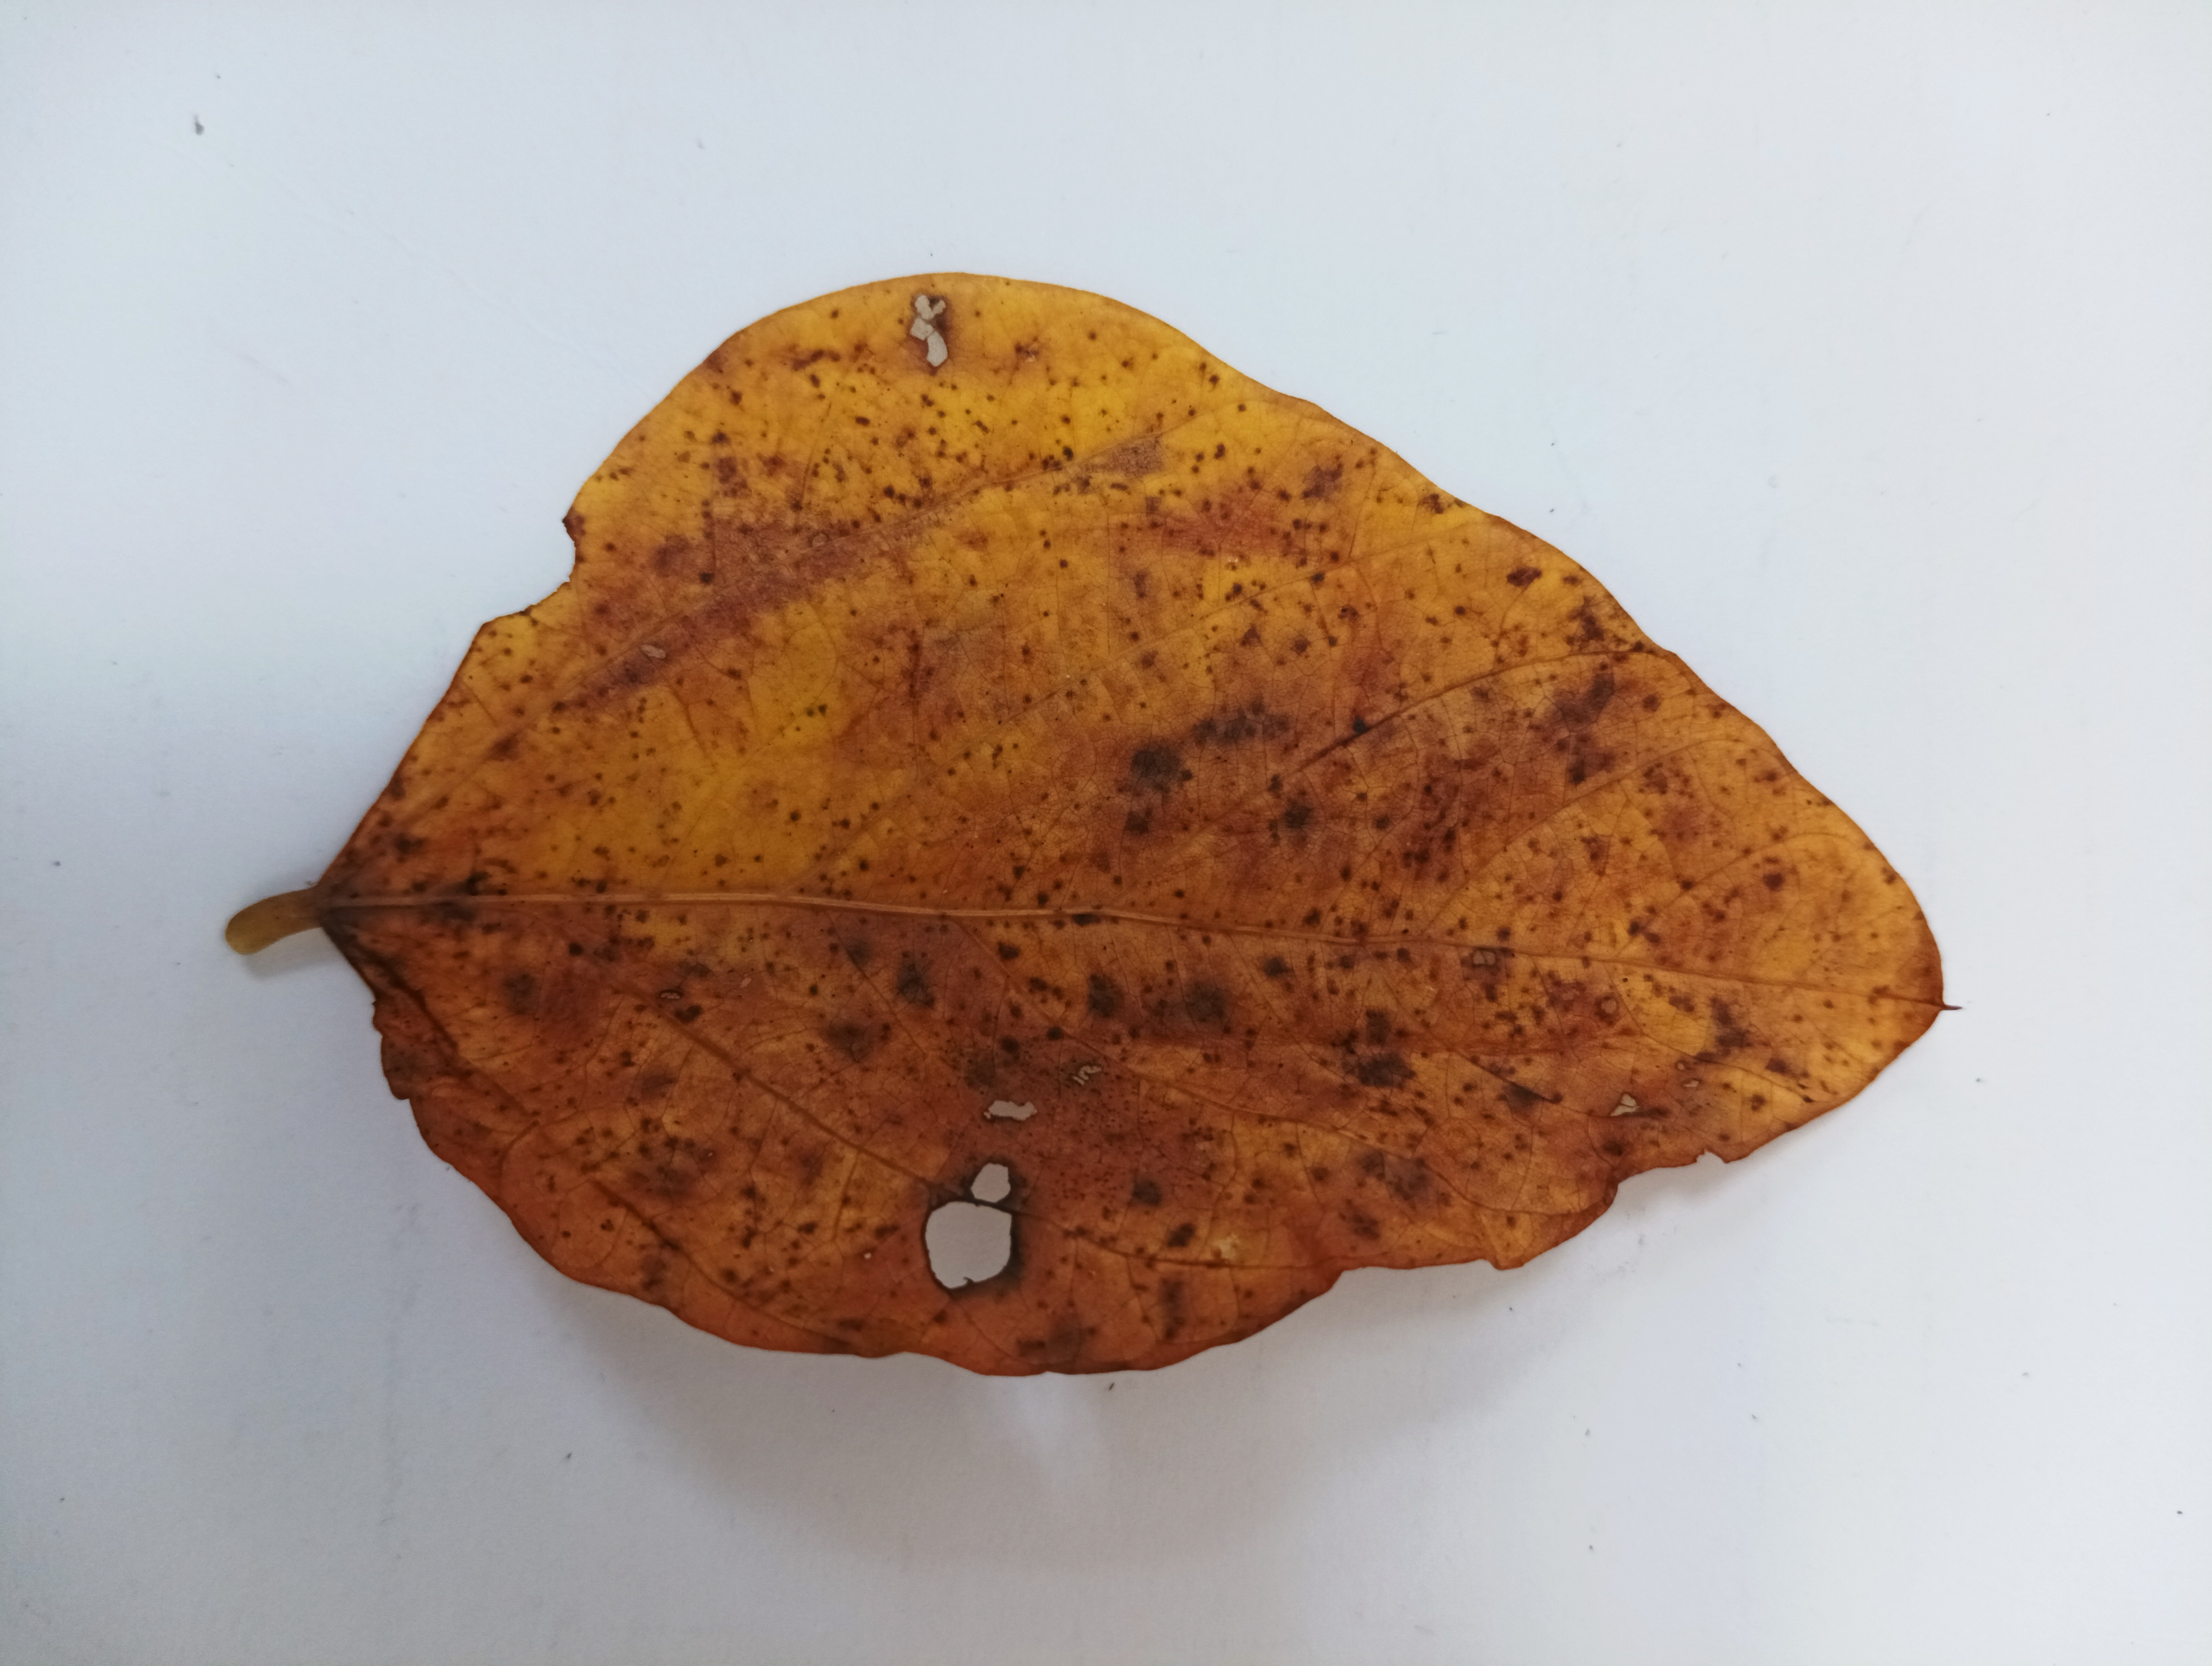
Label: Septoria_Brown_Spot